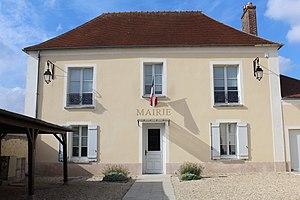
Mairie de Bussy-Saint-Martin.
Bussy-Saint-Martin est une commune française située dans le département de Seine-et-Marne en région Île-de-France.